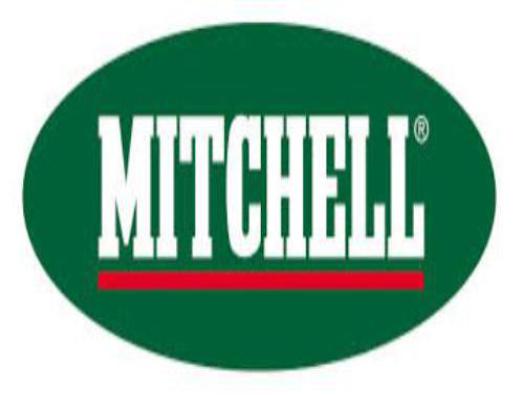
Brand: mitchell
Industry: Necessities